List of kings of Babylon

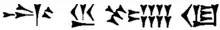
The name of Babylon's first dynasty (simply 'dynasty of Babylon') in Neo-Babylonian Akkadian cuneiform

As with other monarchies, the kings of Babylon are grouped into a series of royal dynasties, a practice started by the ancient Babylonians themselves in their king lists. The generally accepted Babylonian dynasties should not be understood as familial groupings in the same vein as the term is commonly used by historians for ruling families in later kingdoms and empires. Though Babylon's first dynasty did form a dynastic grouping where all monarchs were related, the dynasties of the first millennium BC, notably the Dynasty of E, did not constitute a series of coherent familial relationships at all. In a Babylonian sense, the term dynasty, rendered as or , related to a sequence of monarchs from the same ethnic or tribal group (i.e. the Kassite dynasty), the same region (i.e. the dynasties of the Sealand) or the same city (i.e. the dynasties of Babylon and Isin). In some cases, kings known to be genealogically related, such as Eriba-Marduk ( 769–760 BC) and his grandson Marduk-apla-iddina II (722–710 BC and 703 BC), were separated into different dynasties, the former designated as belonging to the Dynasty of E and the latter as belonging to the (Third) Sealand dynasty.